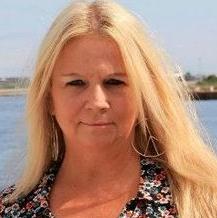
Age: 51